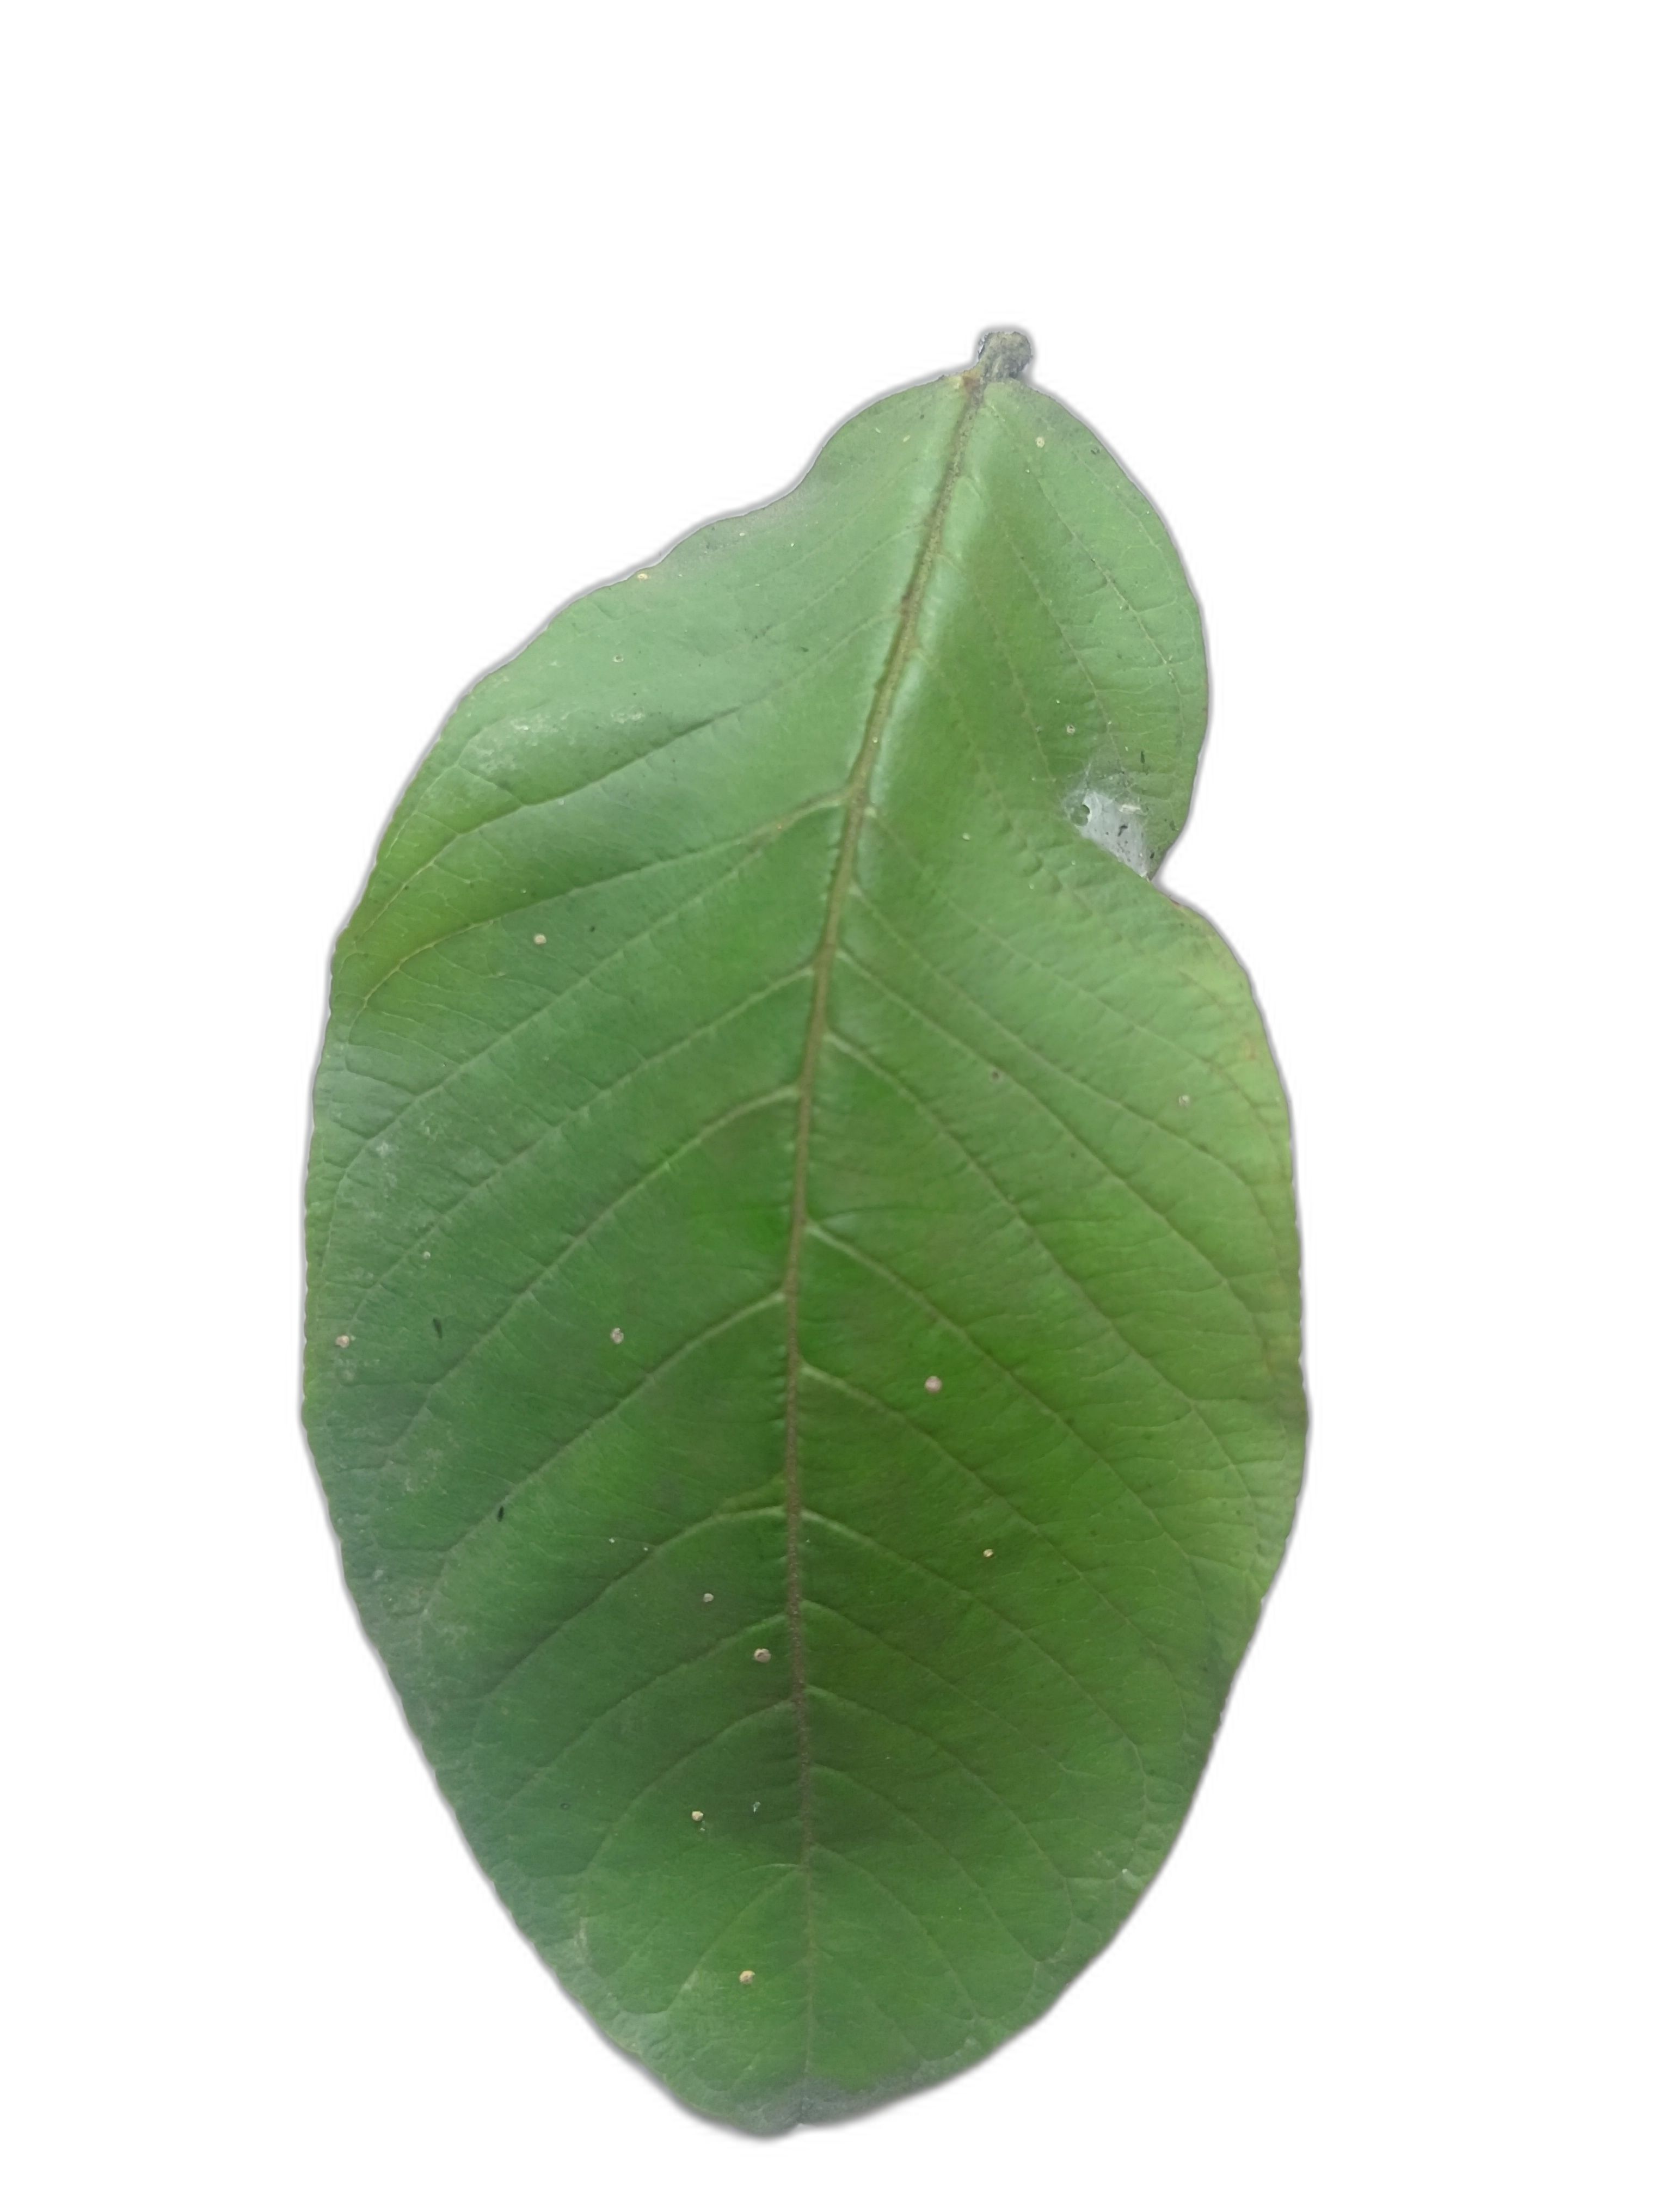
Plant part: leaf
Disease: Healthy